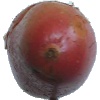
Label: Potato Red Washed 1